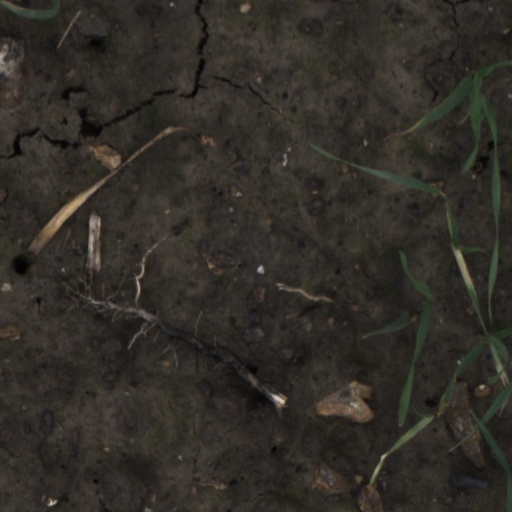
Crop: wheat